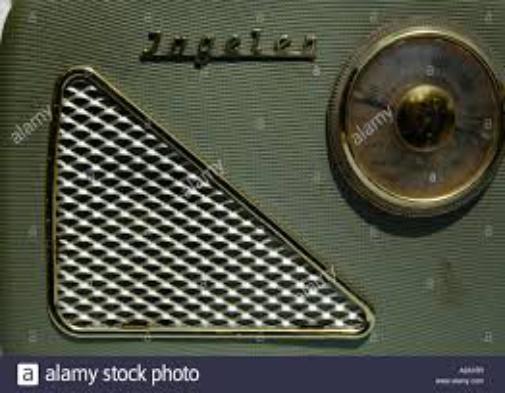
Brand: Ingelen
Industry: Electronic